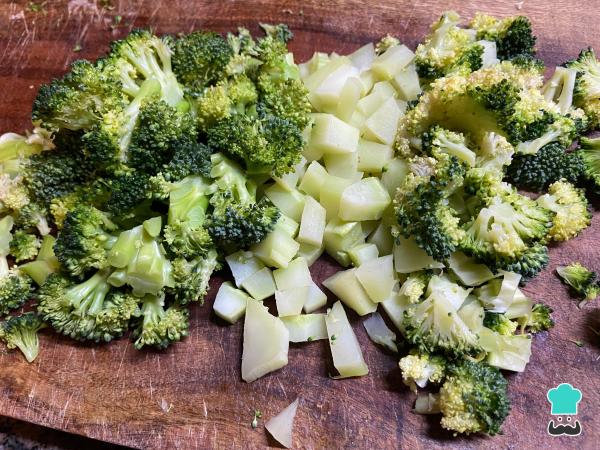
Mientras, prepara el brócoli. Para ello, puedes elegir el microondas o la cocción al vapor, ya que ambas mantendrán todos los nutrientes del vegetal. En ambos casos, debes separar los arbolitos del brócoli y pelar el tallo para liberar la parte más blanca y blanda. Para el microondas, debes utilizar un recipiente apto y tapado y, asimismo, cocinar el brócoli durante unos 4 minutos. En el caso de la cocción al vapor, debes hacerlo sobre una vaporera tapada durante 5 minutos.